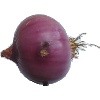
Label: Onion Red Peeled 1